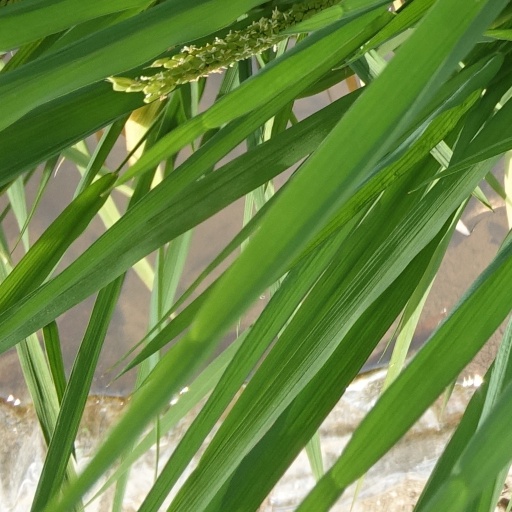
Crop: rice